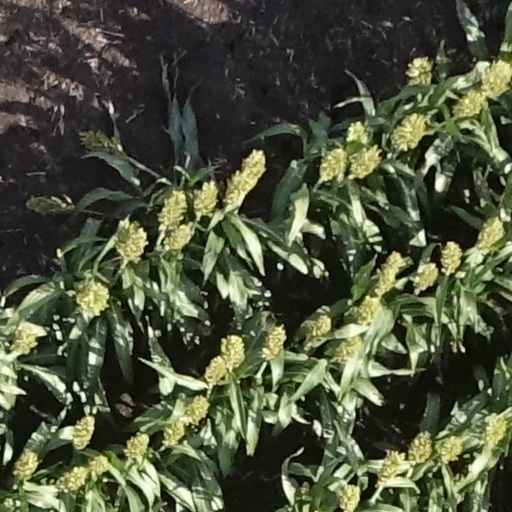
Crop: sorghum